Teseo

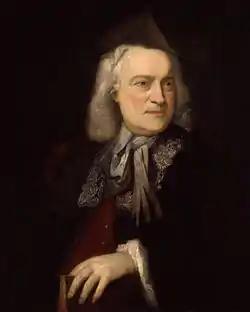
Owen Swiny by Peter van Bleeck, 1737 (National Portrait Gallery).

Medea's sympathy for Teseo and Agilea's love did not last long; once again tormented by jealousy, she has convinced the King that Teseo is a threat to his throne and gives the King poison to put in Teseo's drink.